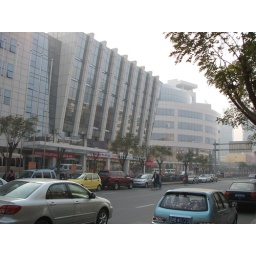
The first building is the Kindergarden and the round building in the back ground is the cultural center and on the top floor was our rooms...